Cyril Miranda

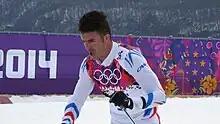
Miranda at the 2014 Winter Olympics

Cyril Miranda (born 25 March 1985) is a retired French cross-country skier who made his World Cup debut in 2007. At the 2010 Winter Olympics in Vancouver, he finished seventh in the team sprint, 16th in the individual sprint, and 38th in the 50 km events.